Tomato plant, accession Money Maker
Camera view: horizontal (90 deg, fisheye); turntable rotation: 30 degrees
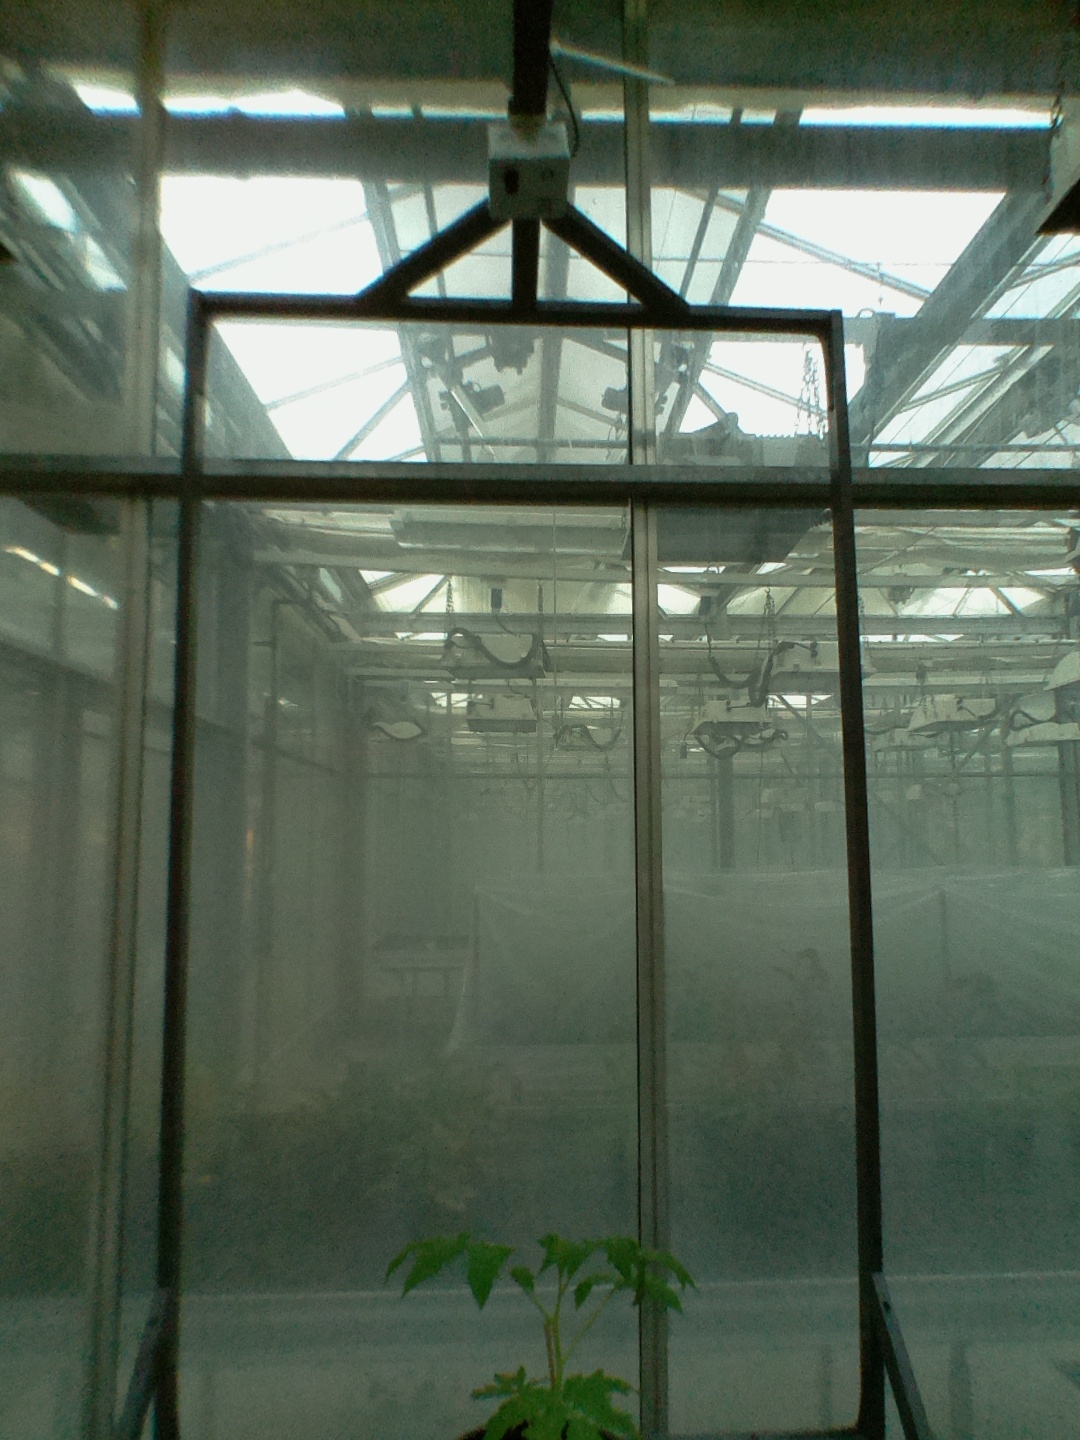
BBCH growth stage 13: 6 of true leaves visible